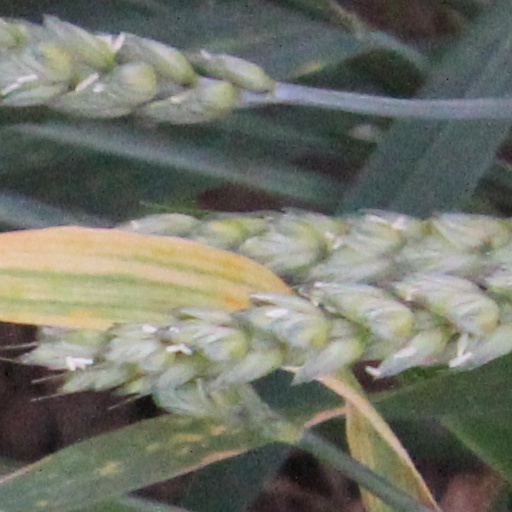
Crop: wheat